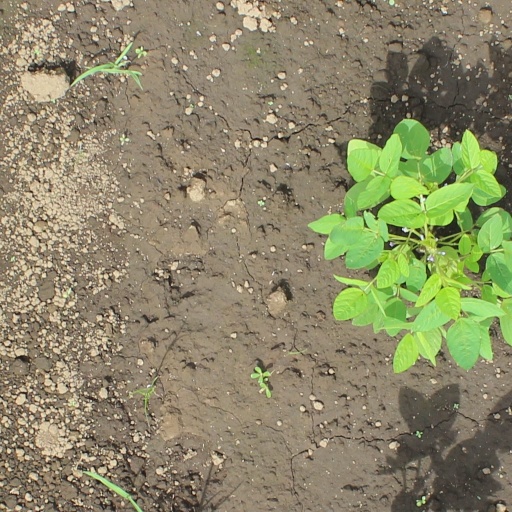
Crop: soybean